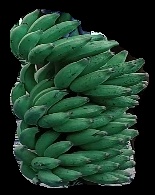
Variety: elakki-bale
Grade: grade1